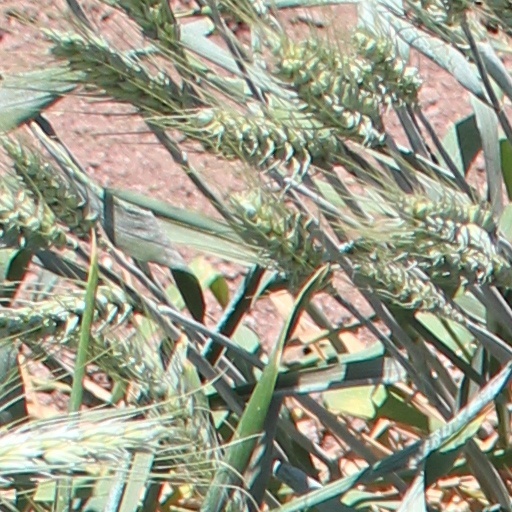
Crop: wheat